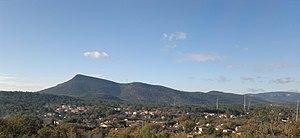
Rocbaron est une commune française située dans le département du Var, en région Provence-Alpes-Côte d'Azur. Rocbaron est localement connue pour sa zone commerciale établie au début des années 2000 au pied du sommet de Fray Redon, qui lui donna son nom.